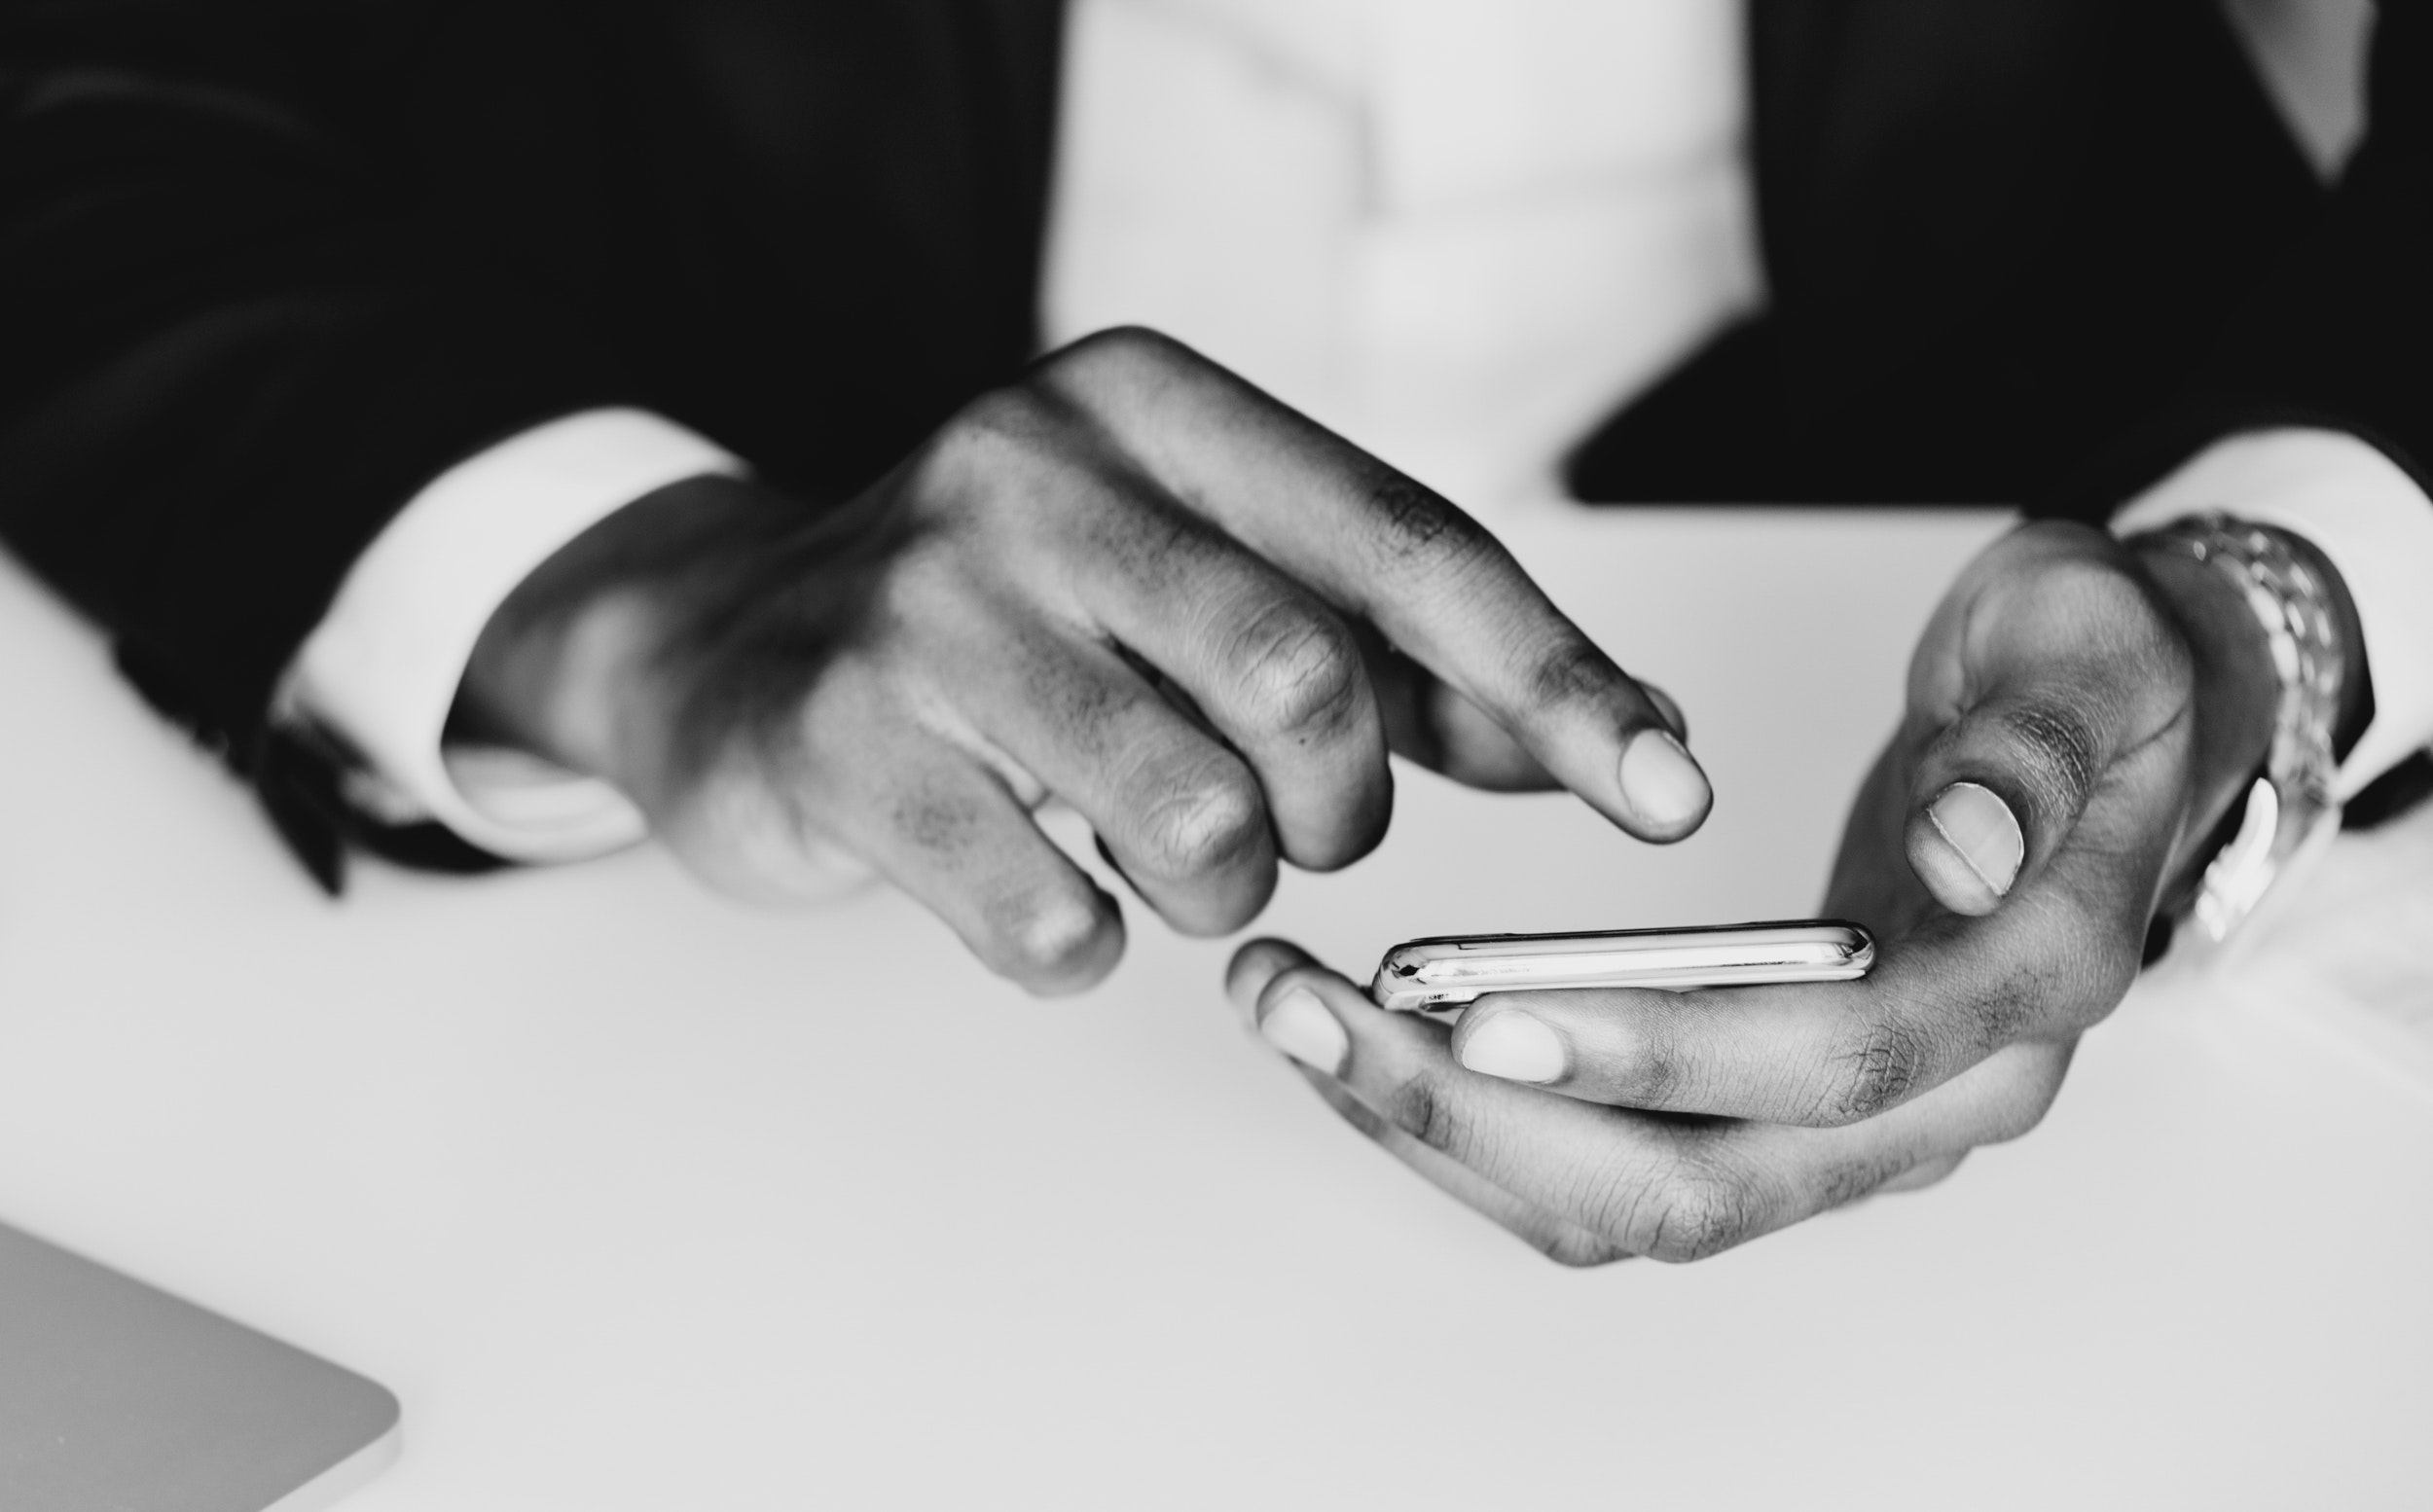
photograph, black and white, hand, finger, monochrome photography, photography, monochrome, gesture, drawing, font, nail, stock photography, style